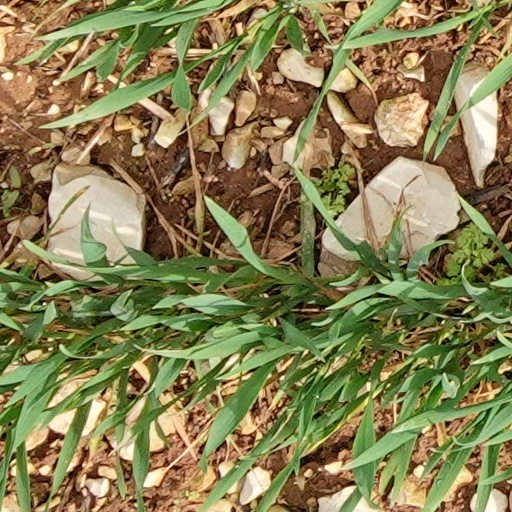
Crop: wheat